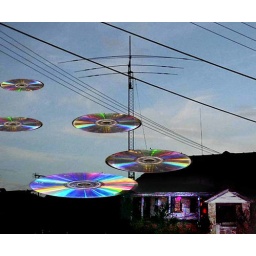
Bright shiny things in the sky